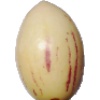
Label: pepino